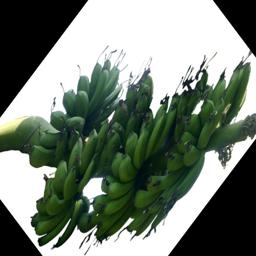
Label: MALBHOG FRUIT